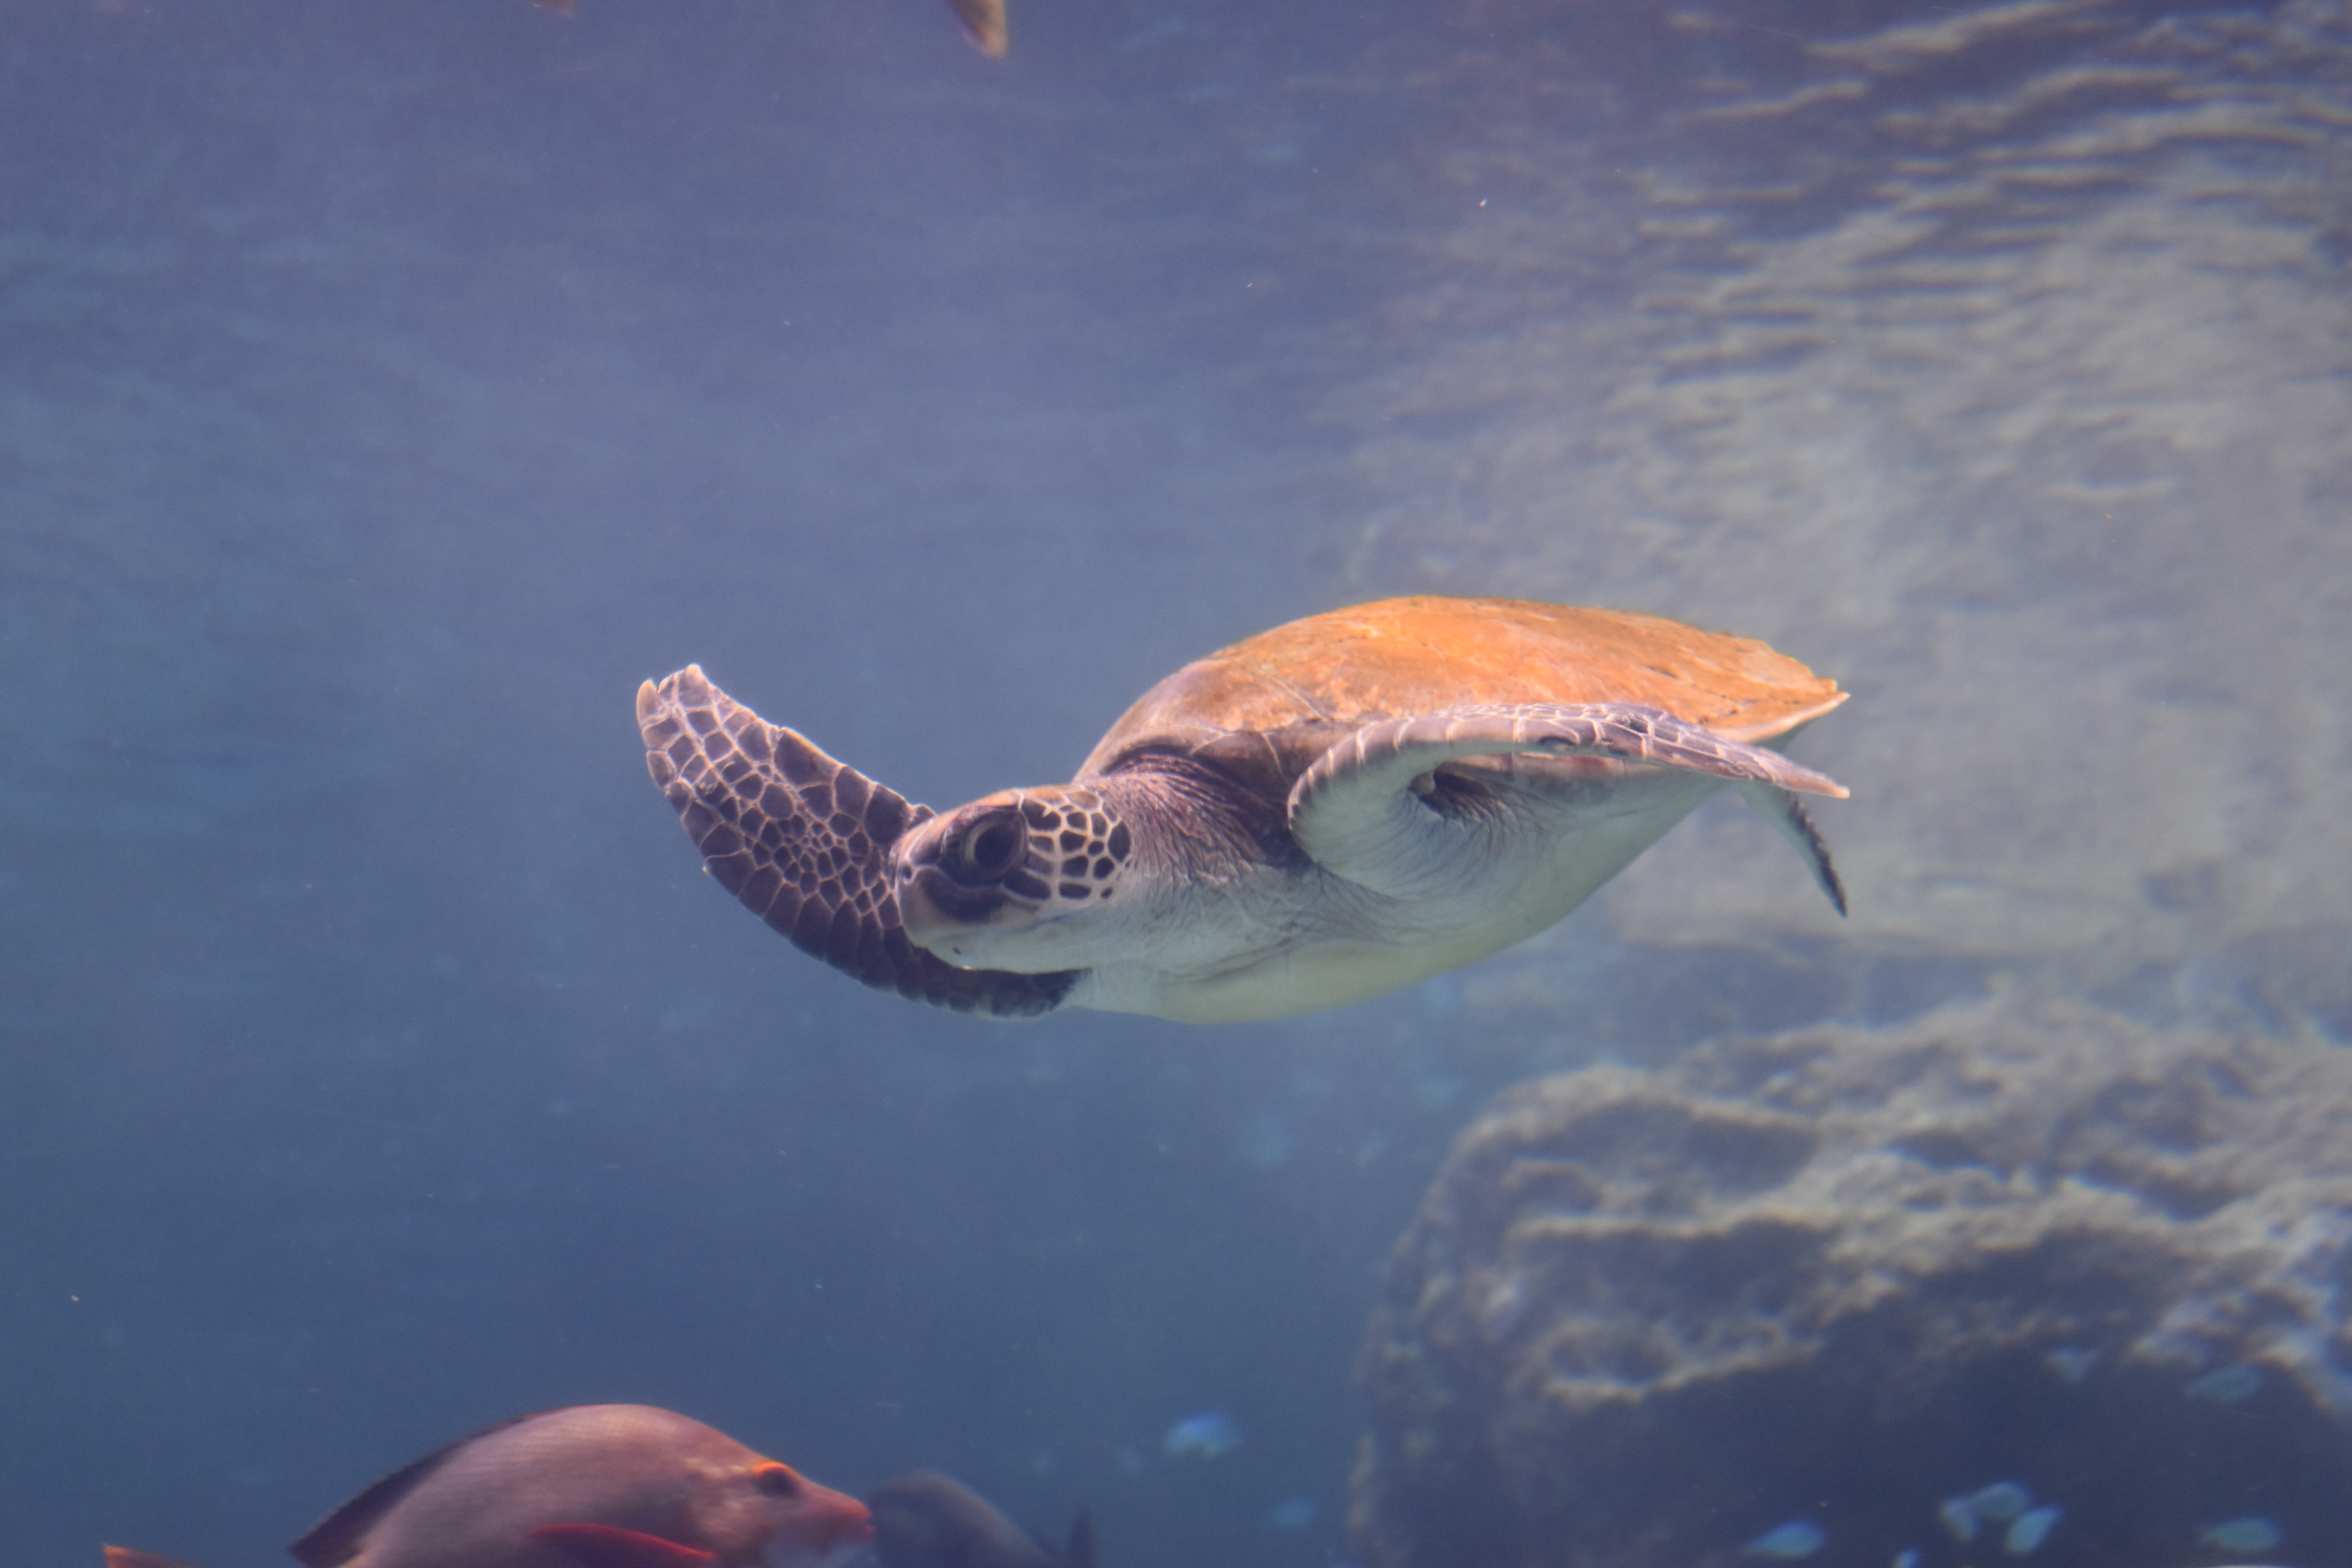
okinawa, japan, aquarium, Nago, february 2019, travel, adventure, explore, amateur, photography, nikon, nikon d5600, winter, sea turtle, Olive ridley sea turtle, loggerhead sea turtle, Hawksbill sea turtle, green sea turtle, turtle, kemp's ridley sea turtle, water, reptile, underwater, common snapping turtle, tortoise, marine biology, organism, wildlife, sky, sea, ocean